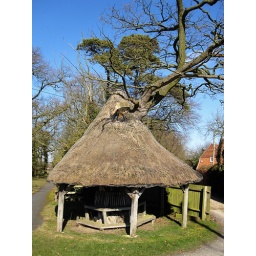
This thatched seat is built around a living oak tree in the village of East Claydon, Buckinghamshire